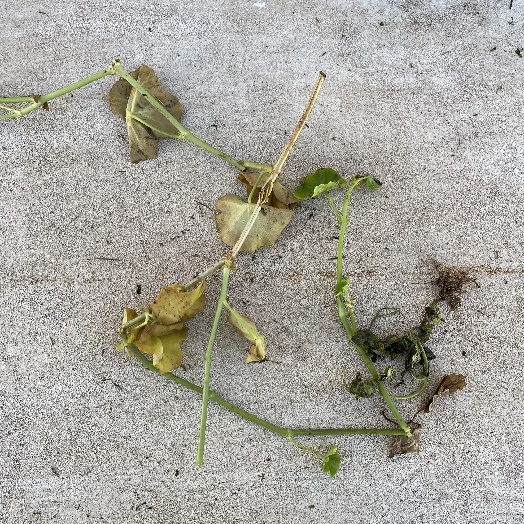
Label: Vegetation